Changlong station (Shenzhen Metro)

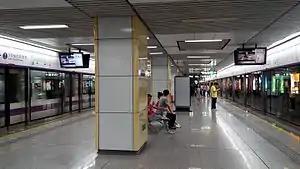
Changlong Station

Changlong station is a Metro station of Shenzhen Metro Line 5. It opened on 22 June 2011. This station is in the middle of Jihua Road.